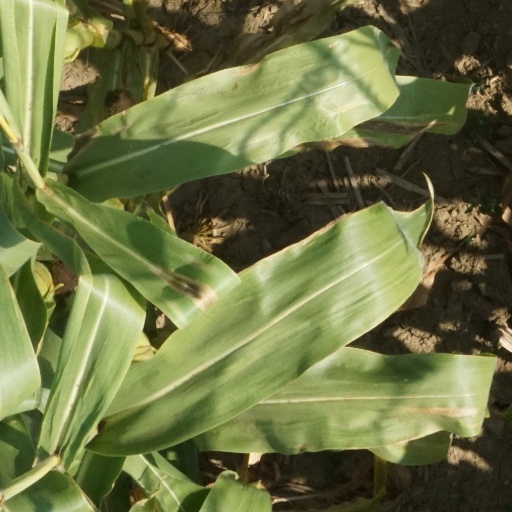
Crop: maize; corn